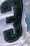
Number: 3